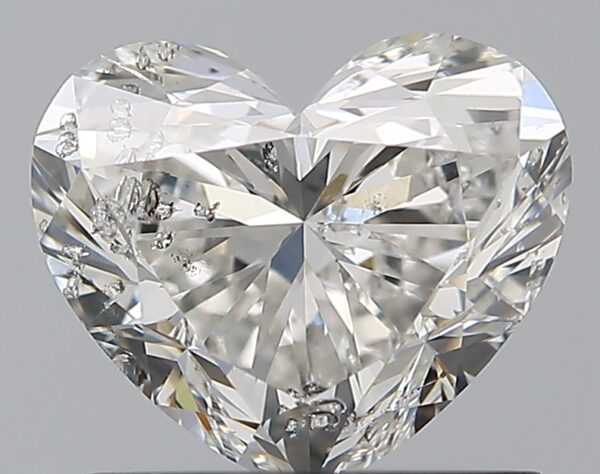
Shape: heart
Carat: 1.01
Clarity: SI2
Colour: G
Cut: EX
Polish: EX
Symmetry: EX
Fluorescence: VSL
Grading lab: IGI
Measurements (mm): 5.84 x 6.96 x 4.02